Buffalo nickel

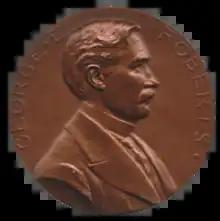
Mint Director George E. Roberts (shown on his Mint medal) did his best to bring the nickel to fruition despite the conflict between Fraser and Hobbs.

In July 1912, word of the new design became publicly known, and coin-operated machine manufacturers sought information. Replying to the inquiries, MacVeagh wrote that there would be no change in the diameter, thickness, or weight of the nickel. This satisfied most firms. However, Clarence Hobbs of the Hobbs Manufacturing Company, of Worcester, Massachusetts requested further information. According to Hobbs, his firm was the manufacturer of a device which would detect counterfeit nickels inserted into vending machines with complete accuracy. Discussions continued for most of the rest of 1912, with Hobbs demanding various changes to the design, to which the artist was reluctant to agree. When in December 1912, the Hobbs Company submitted a modified design for the nickel, MacVeagh strongly opposed it. On December 18, Roberts officially approved Fraser's design, and the sculptor was authorized to complete and perfect the design, after which he would be paid $2,500 (US$ with inflation) for his work.